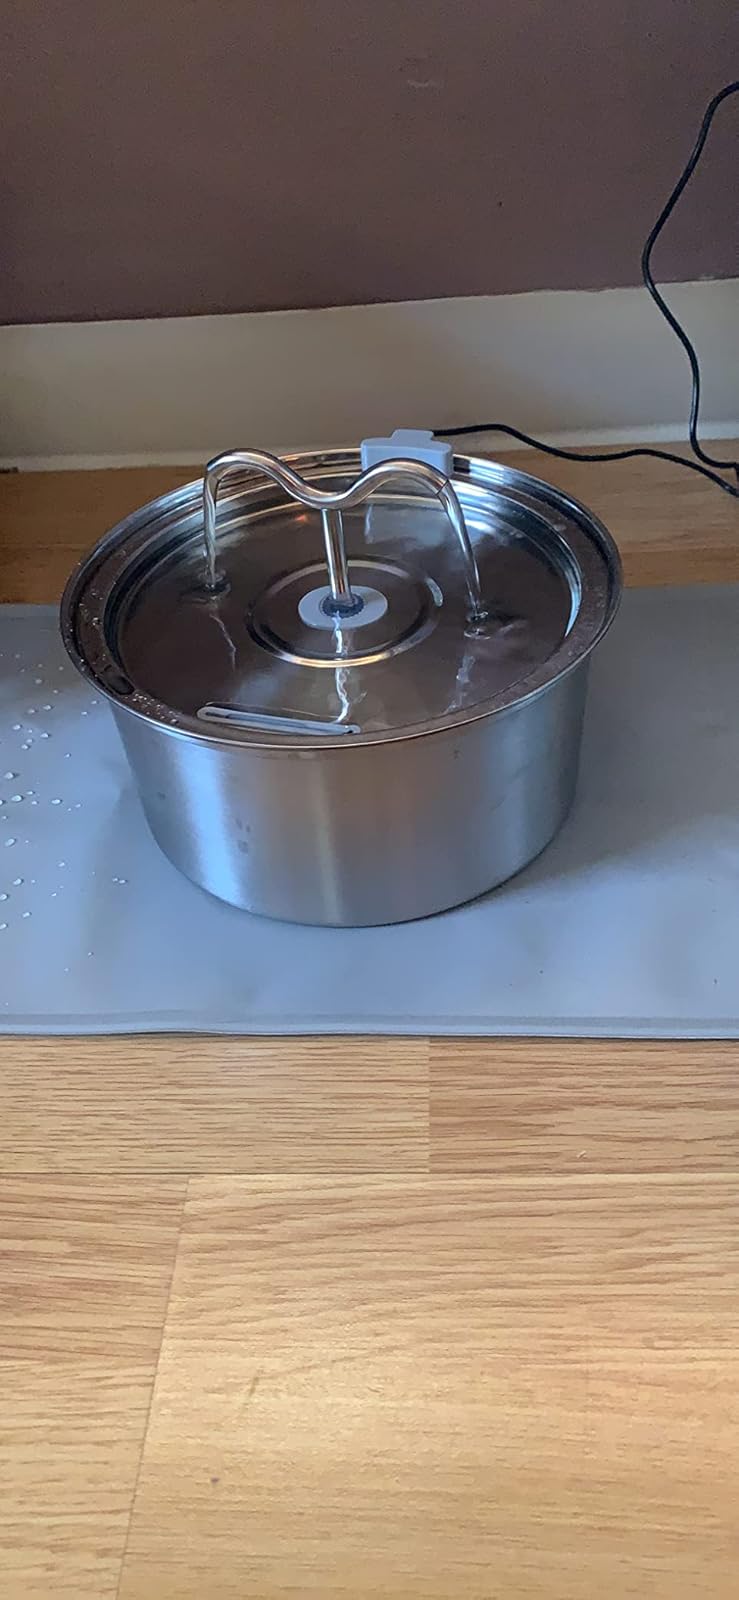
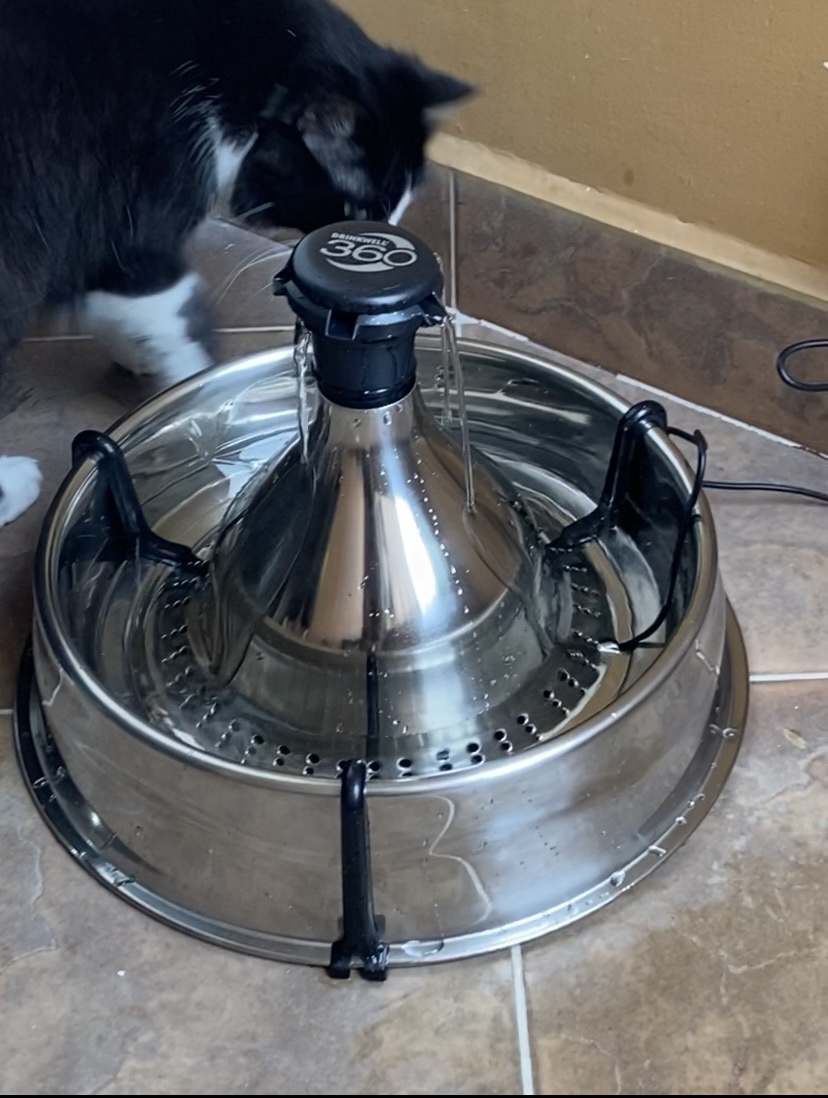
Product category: items_bowl
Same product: no